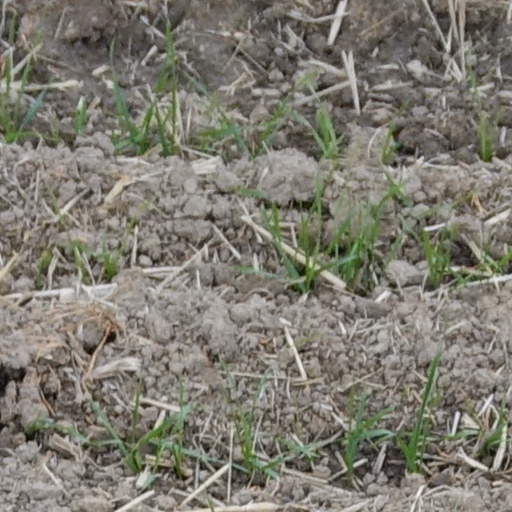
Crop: wheat